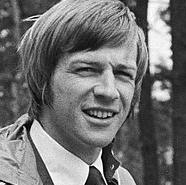
Age: 23